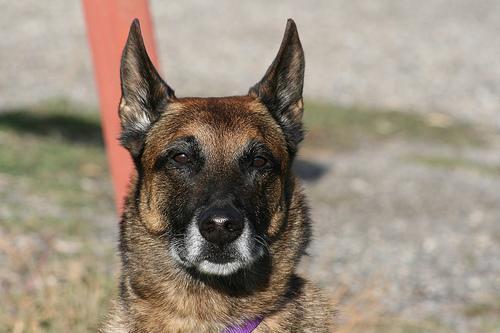
malinois